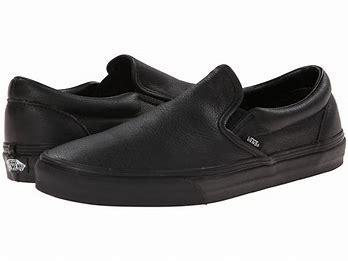
Brand: Vans
Model: Classic Slip On